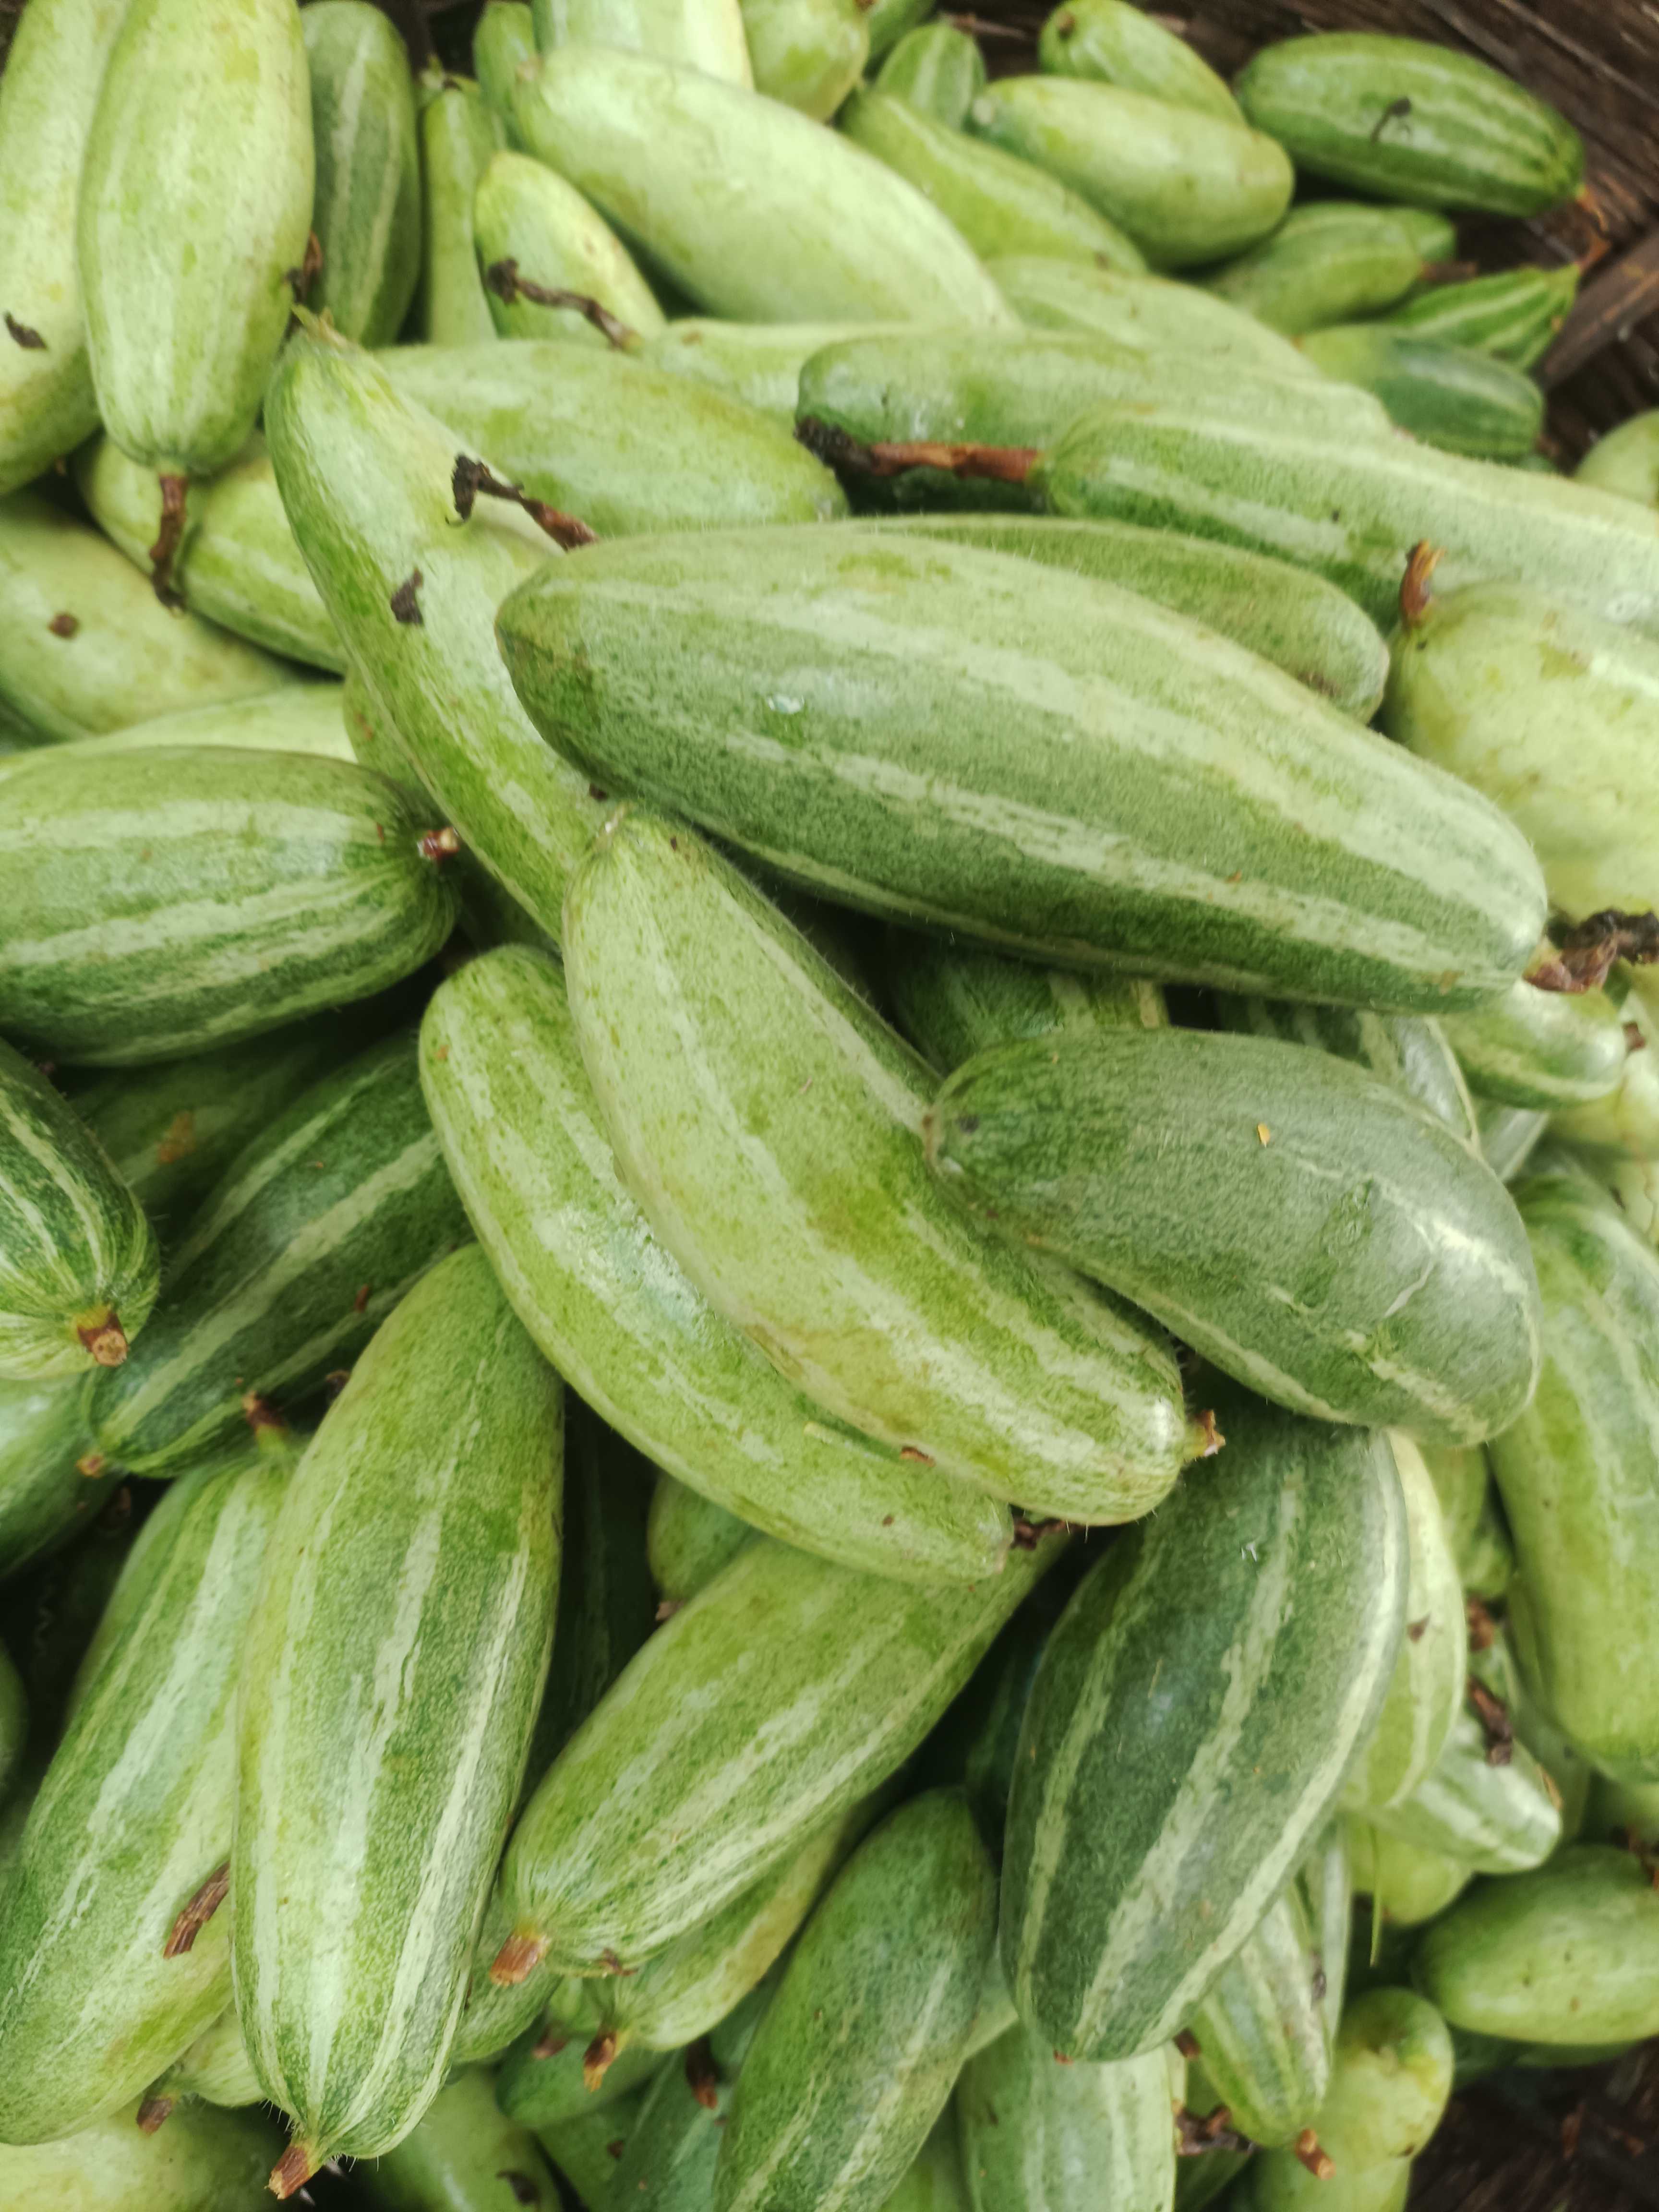
Label: Trichosanthes dioica